Colossal red granite statue of Amenhotep III

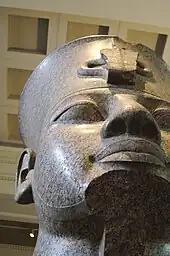
The granite statue from below

The head is 2.9 meters high, and is depicted wearing the pschent, the double crown of Upper and Lower Egypt. The British Museum has been in possession of the head since acquiring it from Henry Salt in 1823. It has the reference number EA 15 and is displayed in Room 4 of the Museum.